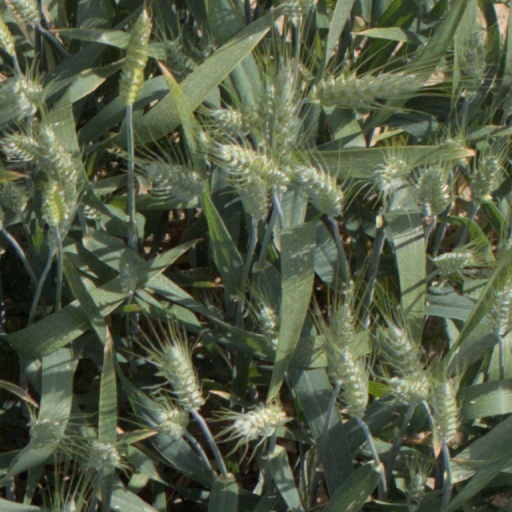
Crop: wheat